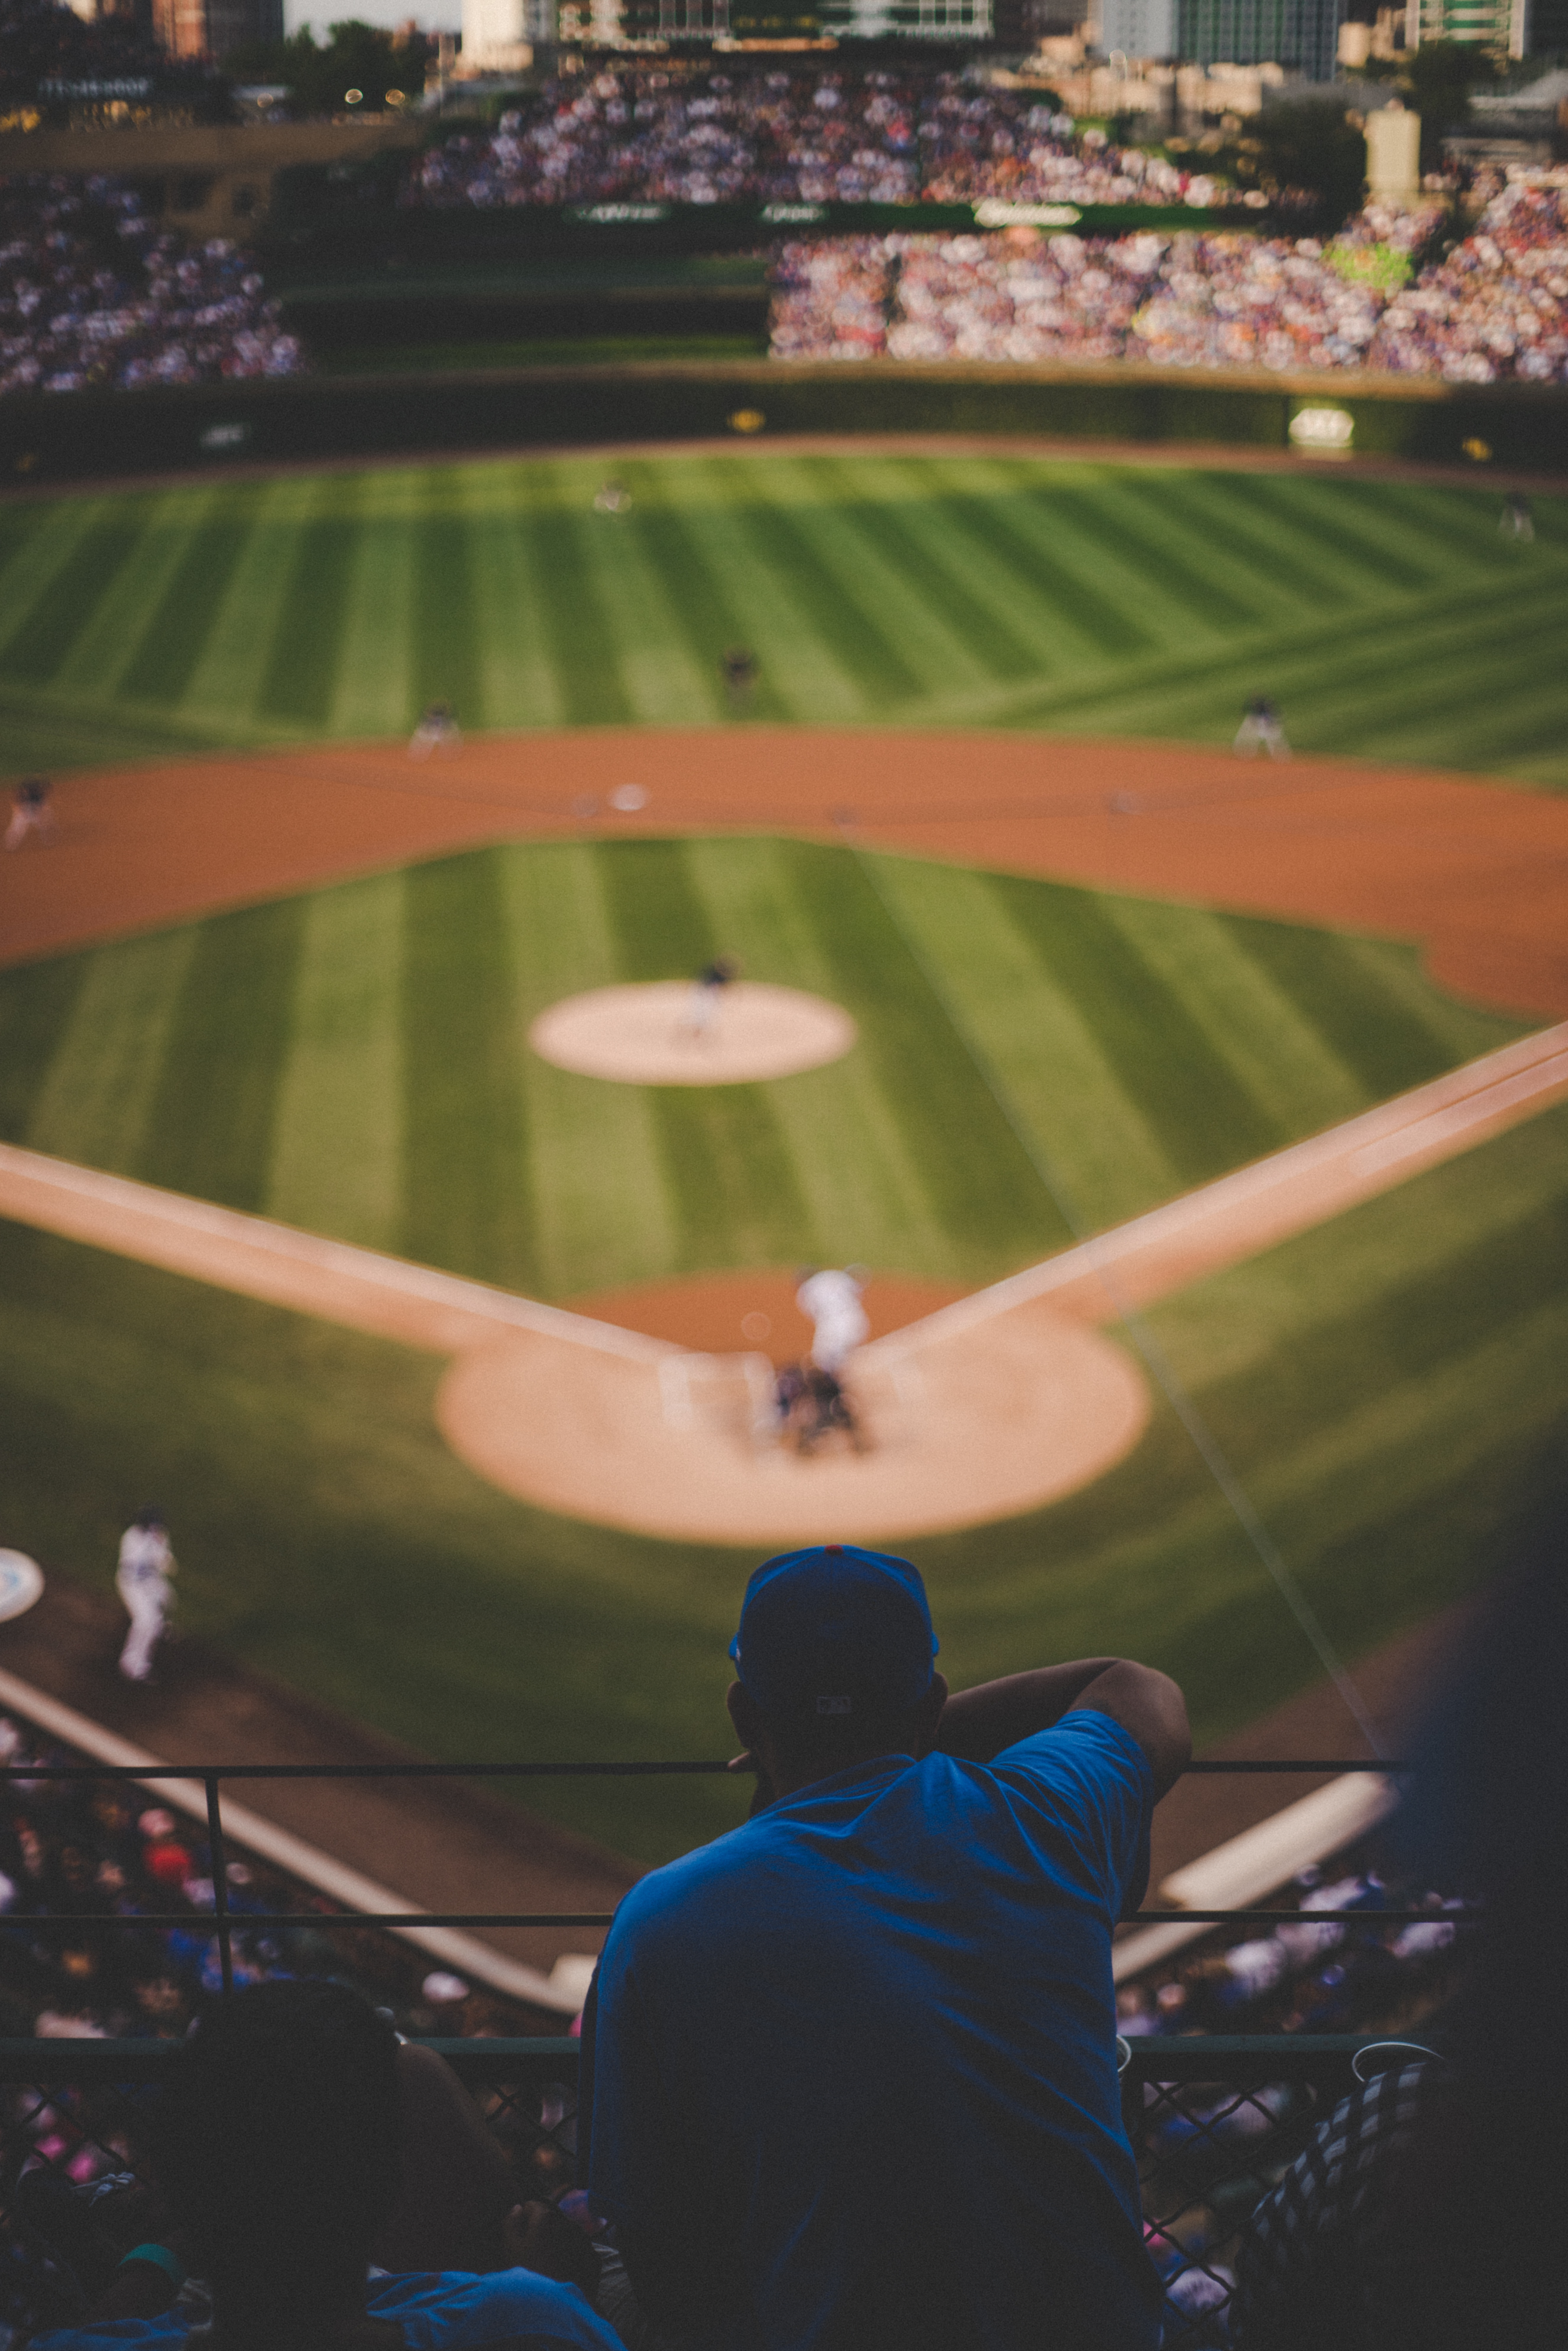
structure, baseball, stadium, fan, baseball field, baseball stadium, sports, sport venue